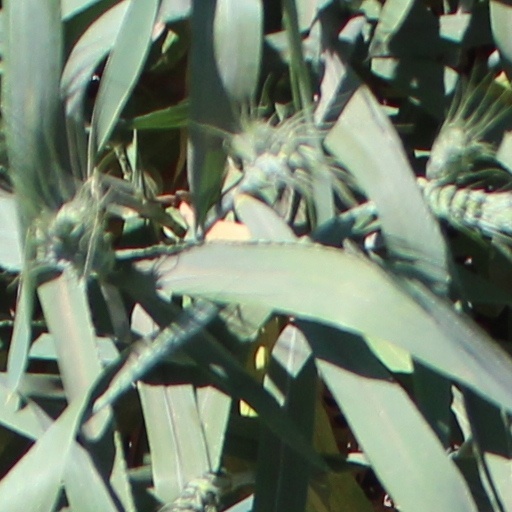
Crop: wheat